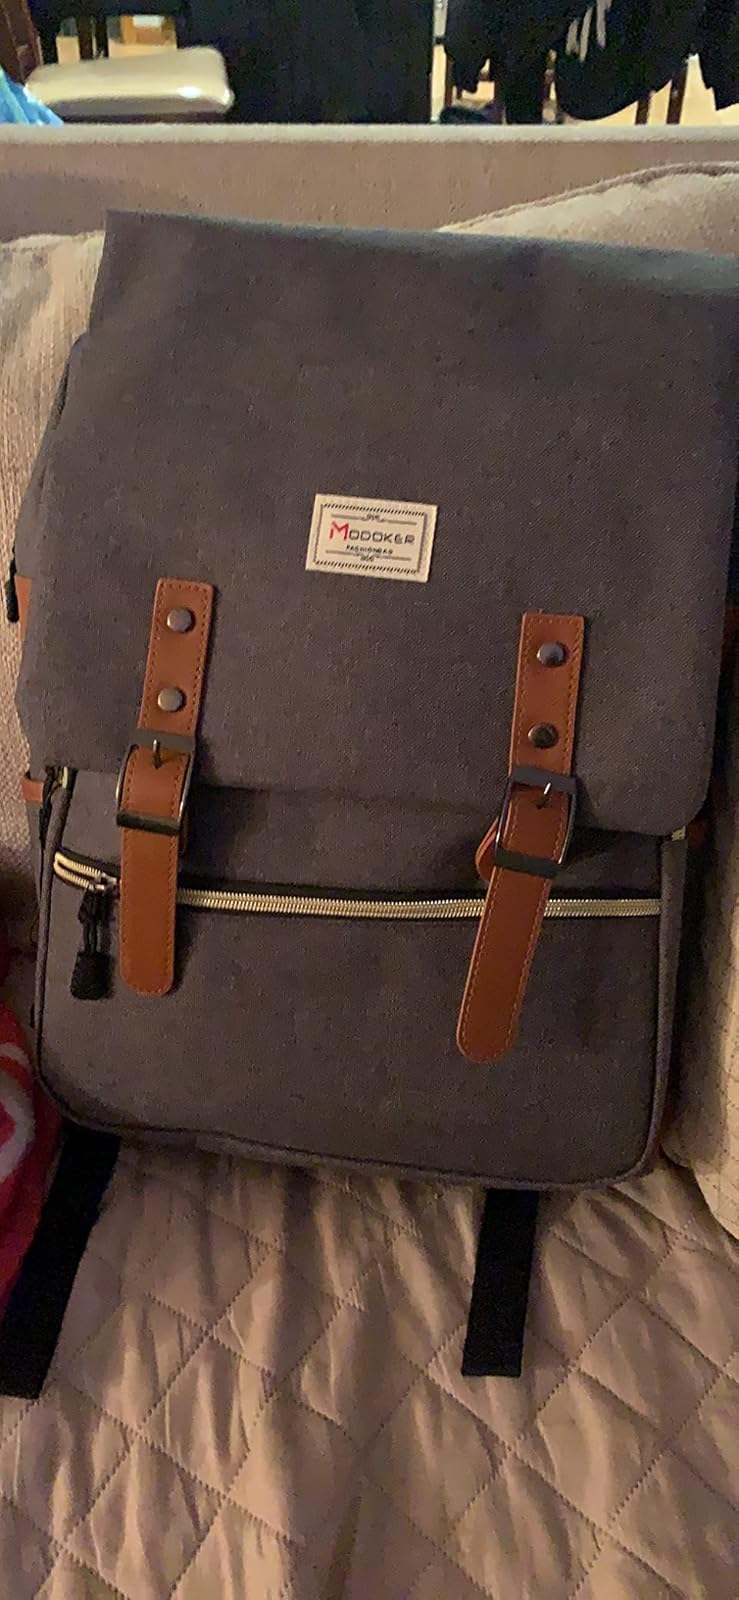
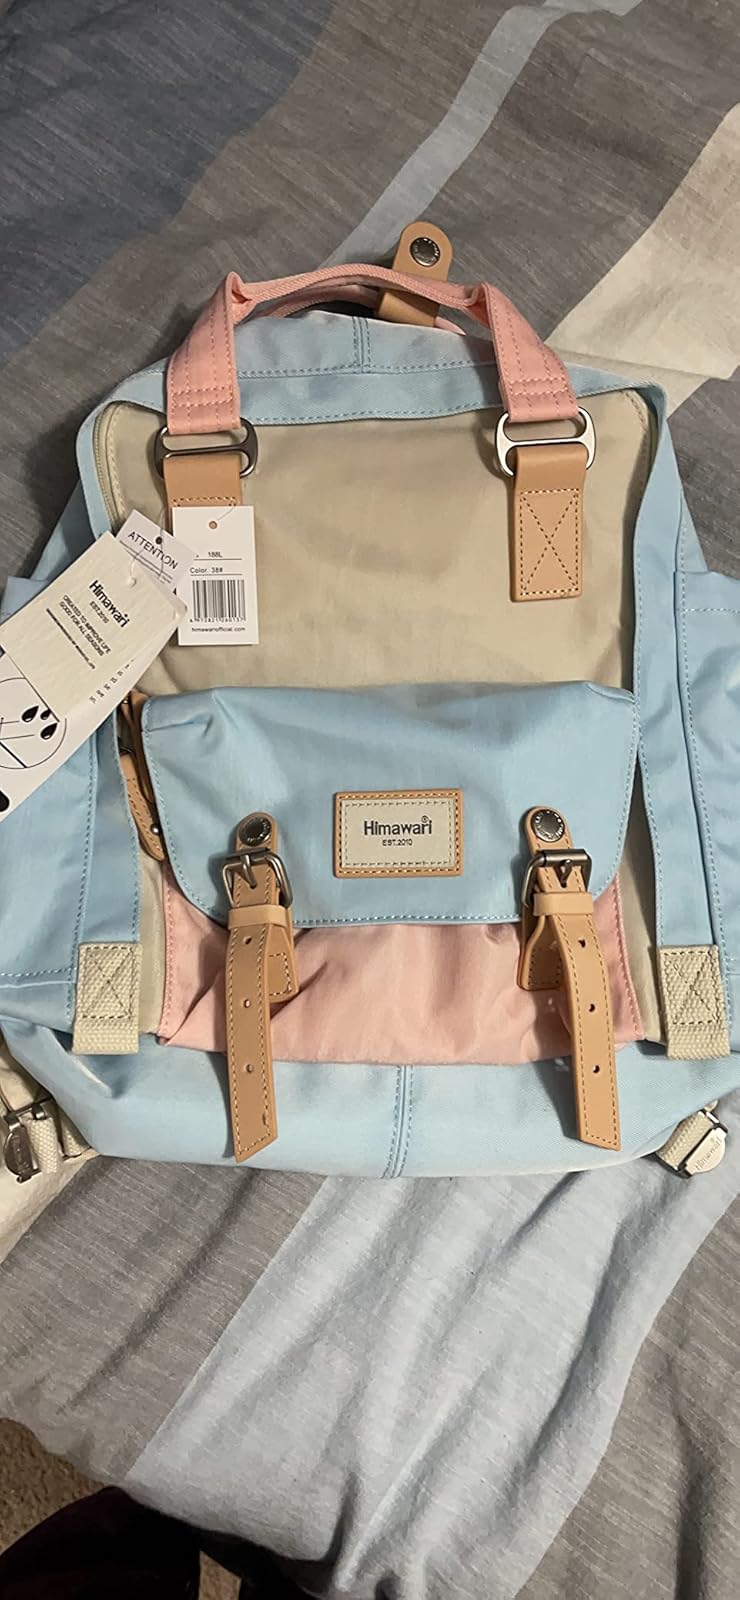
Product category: bag
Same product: no